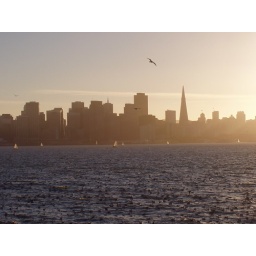
SF, with a lot of birds in the water and around, it was amazing...oh yeah the sunset was cool too!